Aaron Francis

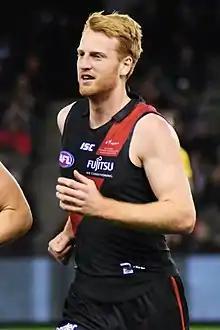
Francis in August 2018

Aaron Russell Francis (born 10 August 1997) is a professional Australian rules footballer playing for the Sydney Swans in the Australian Football League (AFL), after initially being drafted by the Essendon Football Club with their second selection and sixth overall in the 2015 national draft. In October 2022, he was traded to the Sydney Swans.